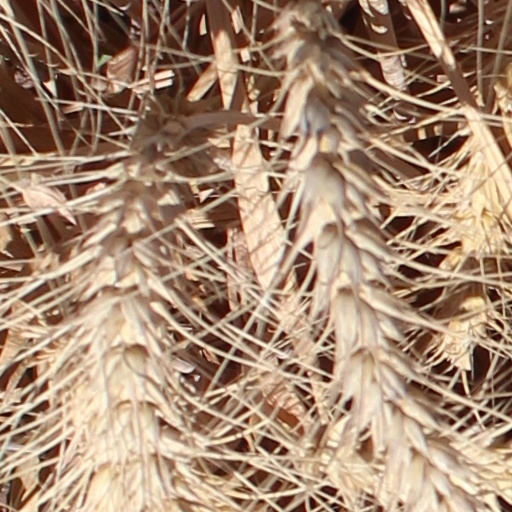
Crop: wheat